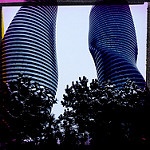
Label: buildings